Thomas the Slav

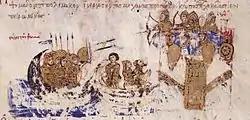
Repulse of the attack of Thomas's fleet on the seaward walls of Constantinople. Miniature from the "Madrid Skylitzes".

Michael used the respite to ferry in additional reinforcements from Asia Minor and repair the walls of Blachernae. When Thomas returned in spring, he decided to focus his attack on the Blachernae sector. Before the offensive, Michael himself ascended the walls and addressed Thomas's troops, exhorting them to abandon their commander and promising amnesty if they would defect. Thomas's army viewed the plea as a sign of weakness, and advanced confidently to begin the assault, but as they neared the wall, the defenders opened the gates and attacked. The sudden onslaught drove back Thomas's army; at the same time, the imperial fleet defeated Thomas's ships, whose crews broke and fled to the shore in panic. This defeat diminished Thomas's naval strength, and although he continued blockading the capital by land, the loss demoralized his supporters, who began defecting. Gregory Pterotos, whose family was in Michael's hands, resolved to desert Thomas, followed by a small band of men loyal to him. He departed the rebel camp, headed west, and sent a monk to inform Michael of his defection, but the monk failed to circumvent the blockade and reach the capital. Upon learning of this defection, Thomas reacted quickly: with a select detachment, he followed Gregory, defeated his troops and killed the deserter.